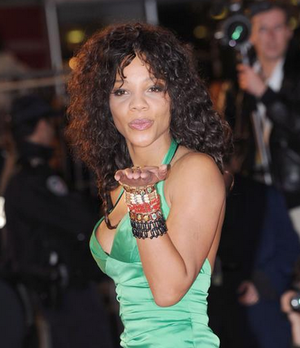
Louisy Joseph du groupe L5
Danse avec les stars est une émission de télévision française produite par BBC Studios France et TF1 Production, et diffusée sur TF1 à partir du 12 février 2011. Il s'agit d'une adaptation de l'émission Strictly Come Dancing, diffusée au Royaume-Uni depuis le 15 mai 2004.
Cet article présente la liste des participants à l'émission de télévision française de divertissement Danse avec les stars diffusée sur TF1 depuis le 12 février 2011.
Louisy Joseph, de son vrai nom Lydy Louisy-Joseph, née le 14 avril 1978 à Vénissieux, est une chanteuse française. Ex-membre des L5, qui connut le succès entre 2001 et 2006, Louisy Joseph entame en 2008 une carrière solo avec La Saison des amours.
La cinquième saison de l'émission française de divertissement Danse avec les stars a été diffusée du 27 septembre 2014 au 29 novembre 2014 sur TF1. Elle a été animée par Sandrine Quétier et Vincent Cerutti.